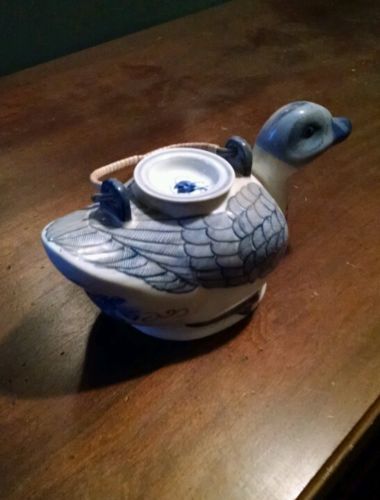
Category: kettle